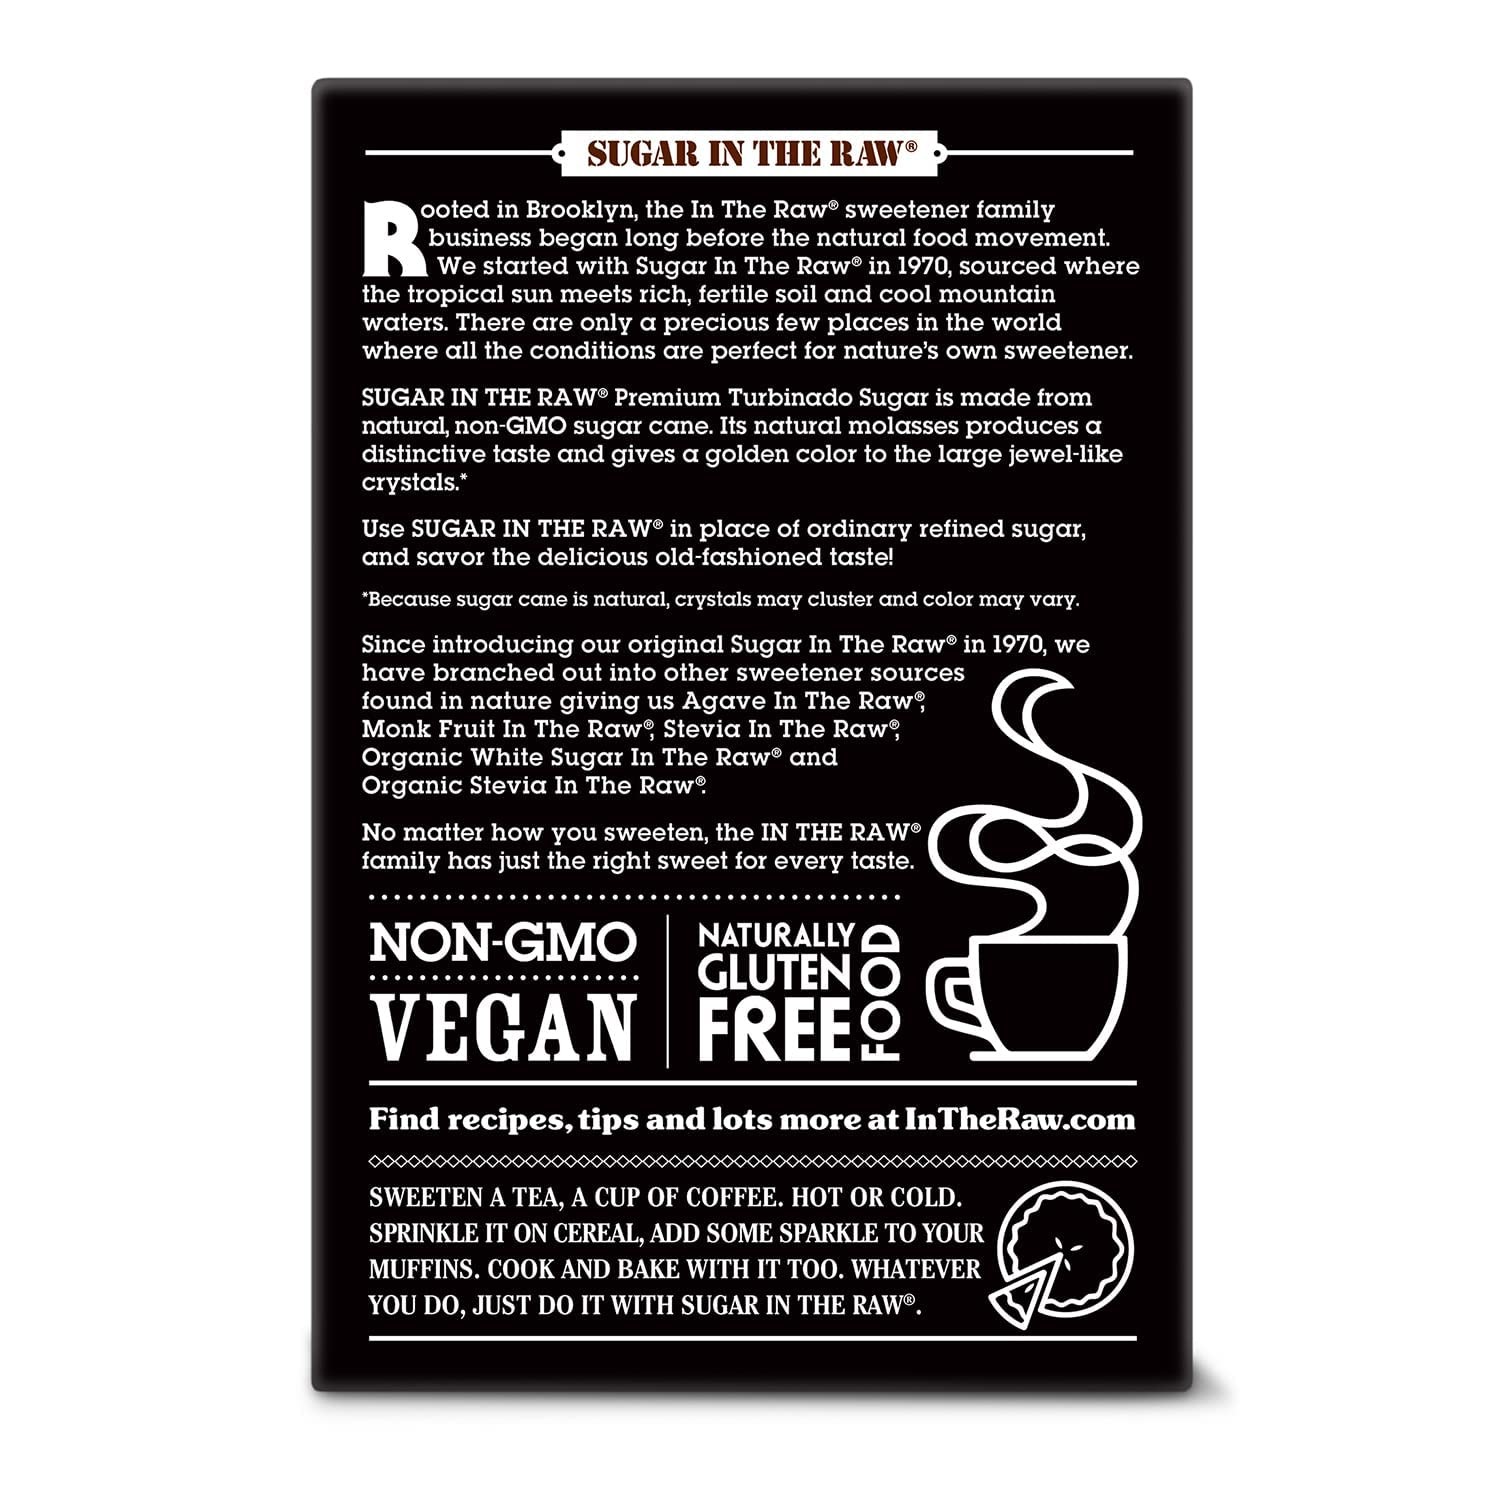
Item Name: Sugear InThe Raw Packets 500 Count, Brown Sugar, Natural Sweetener for Drinks and Baking, Sugar Packets for Home, Office, Coffee, Bar, Gift,Restaurants, & Coffee Stations Plus Spoon Perfect for Mixing
Bullet Point 1: ENHANCE YOUR WELL-BEING: Elevate your health-conscious lifestyle with Sugar in the Raw's unprocessed sweetness. Packed with essential minerals and nutrients, our raw sugar not only adds flavor but also nourishes your body with each delightful spoonful.
Bullet Point 2: DELIGHT IN SUSTAINABILITY: Join us in our commitment to sustainability with Sugar in the Raw. Our eco-friendly packaging and ethical sourcing practices ensure that your sweet indulgence leaves a positive impact on both you and the planet
Bullet Point 3: UNLOCK VERSATILE FLAVOR: Elevate your culinary creations with the distinct taste of Sugar in the Raw. Whether sprinkled over your morning coffee or used in baking, its robust flavor profile adds depth and character to every recipe, making every meal a memorable experience.
Bullet Point 4: EMBRACE UNMATCHED VALUE: Experience unmatched value with Sugar in the Raw's convenient 500-packet pack. Elevate your pantry essentials while enjoying the assurance of quality and authenticity that only our brand can deliver
Product Description: INDULGE IN NATURAL GOODNESS: Enjoy 500 packets of pure, unrefined raw sugar, sourced from the finest sugarcane, ensuring a wholesome sweetness that elevates your every dish or drink. Plus Bools Spoon Perfect for Mixing
Value: 80.0
Unit: Ounce

Price: 22.4